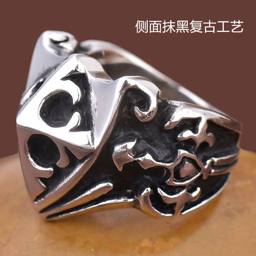
punk retro version of the ring finger single